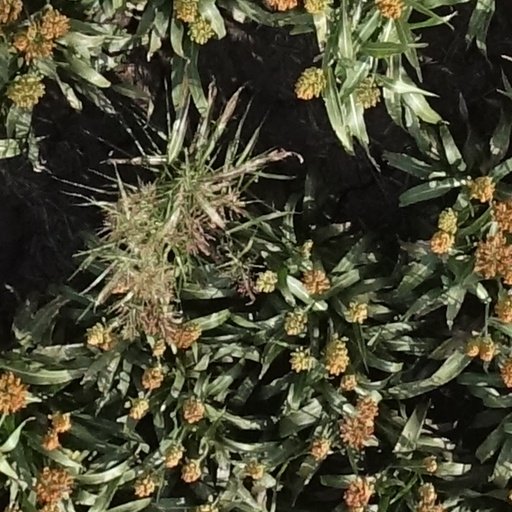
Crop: sorghum